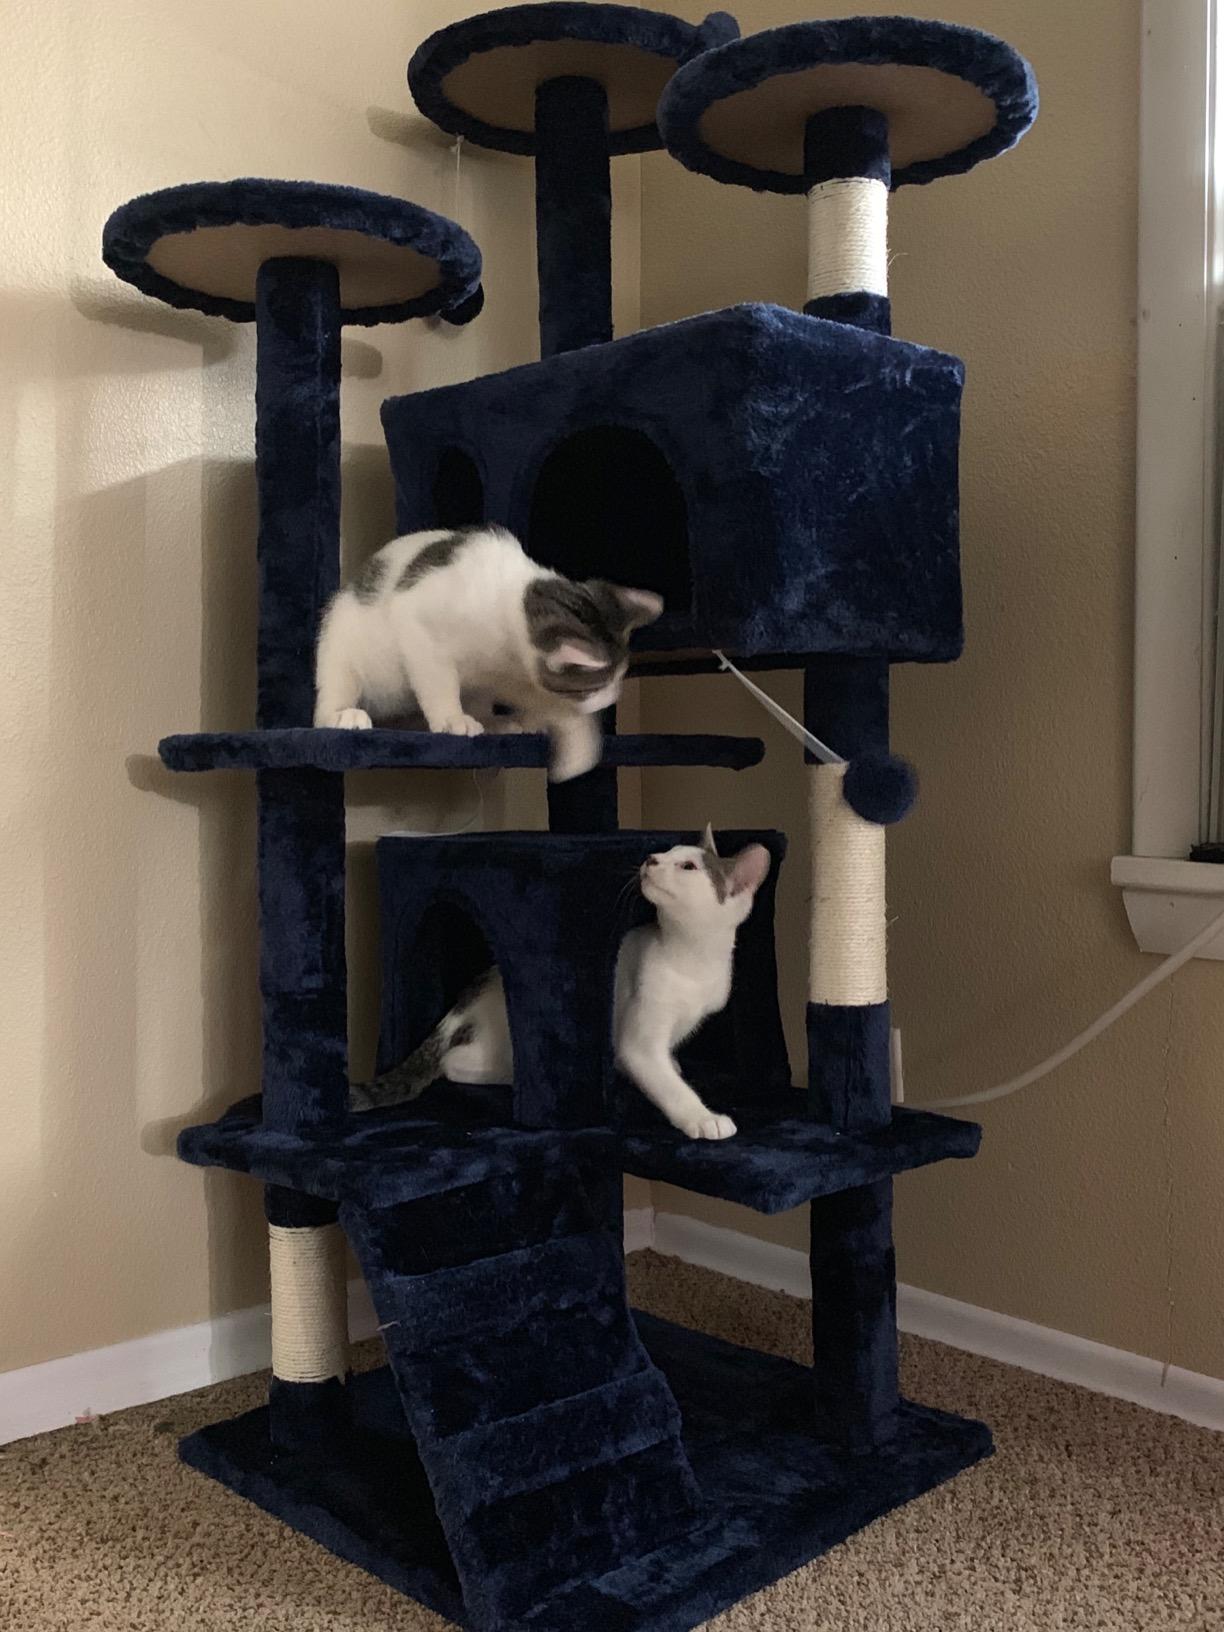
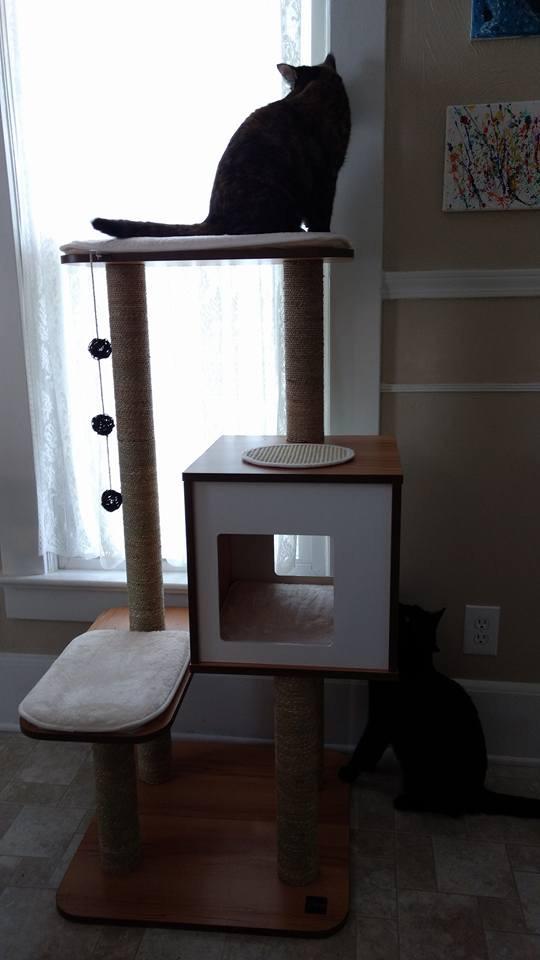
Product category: items_cat tree
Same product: no